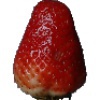
Label: Strawberry 1